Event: Nepal Earthquake
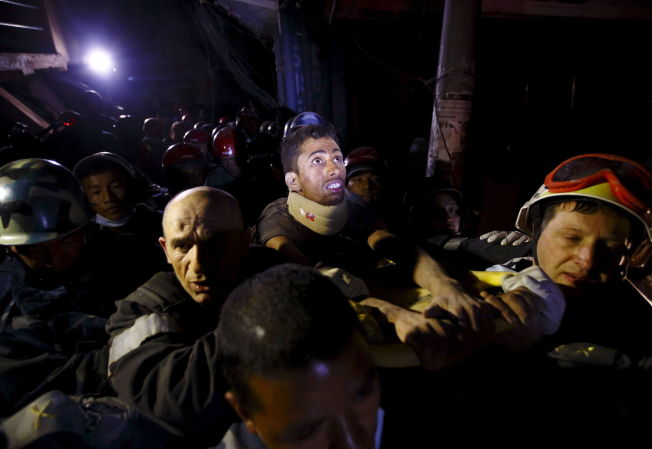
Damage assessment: no_damage